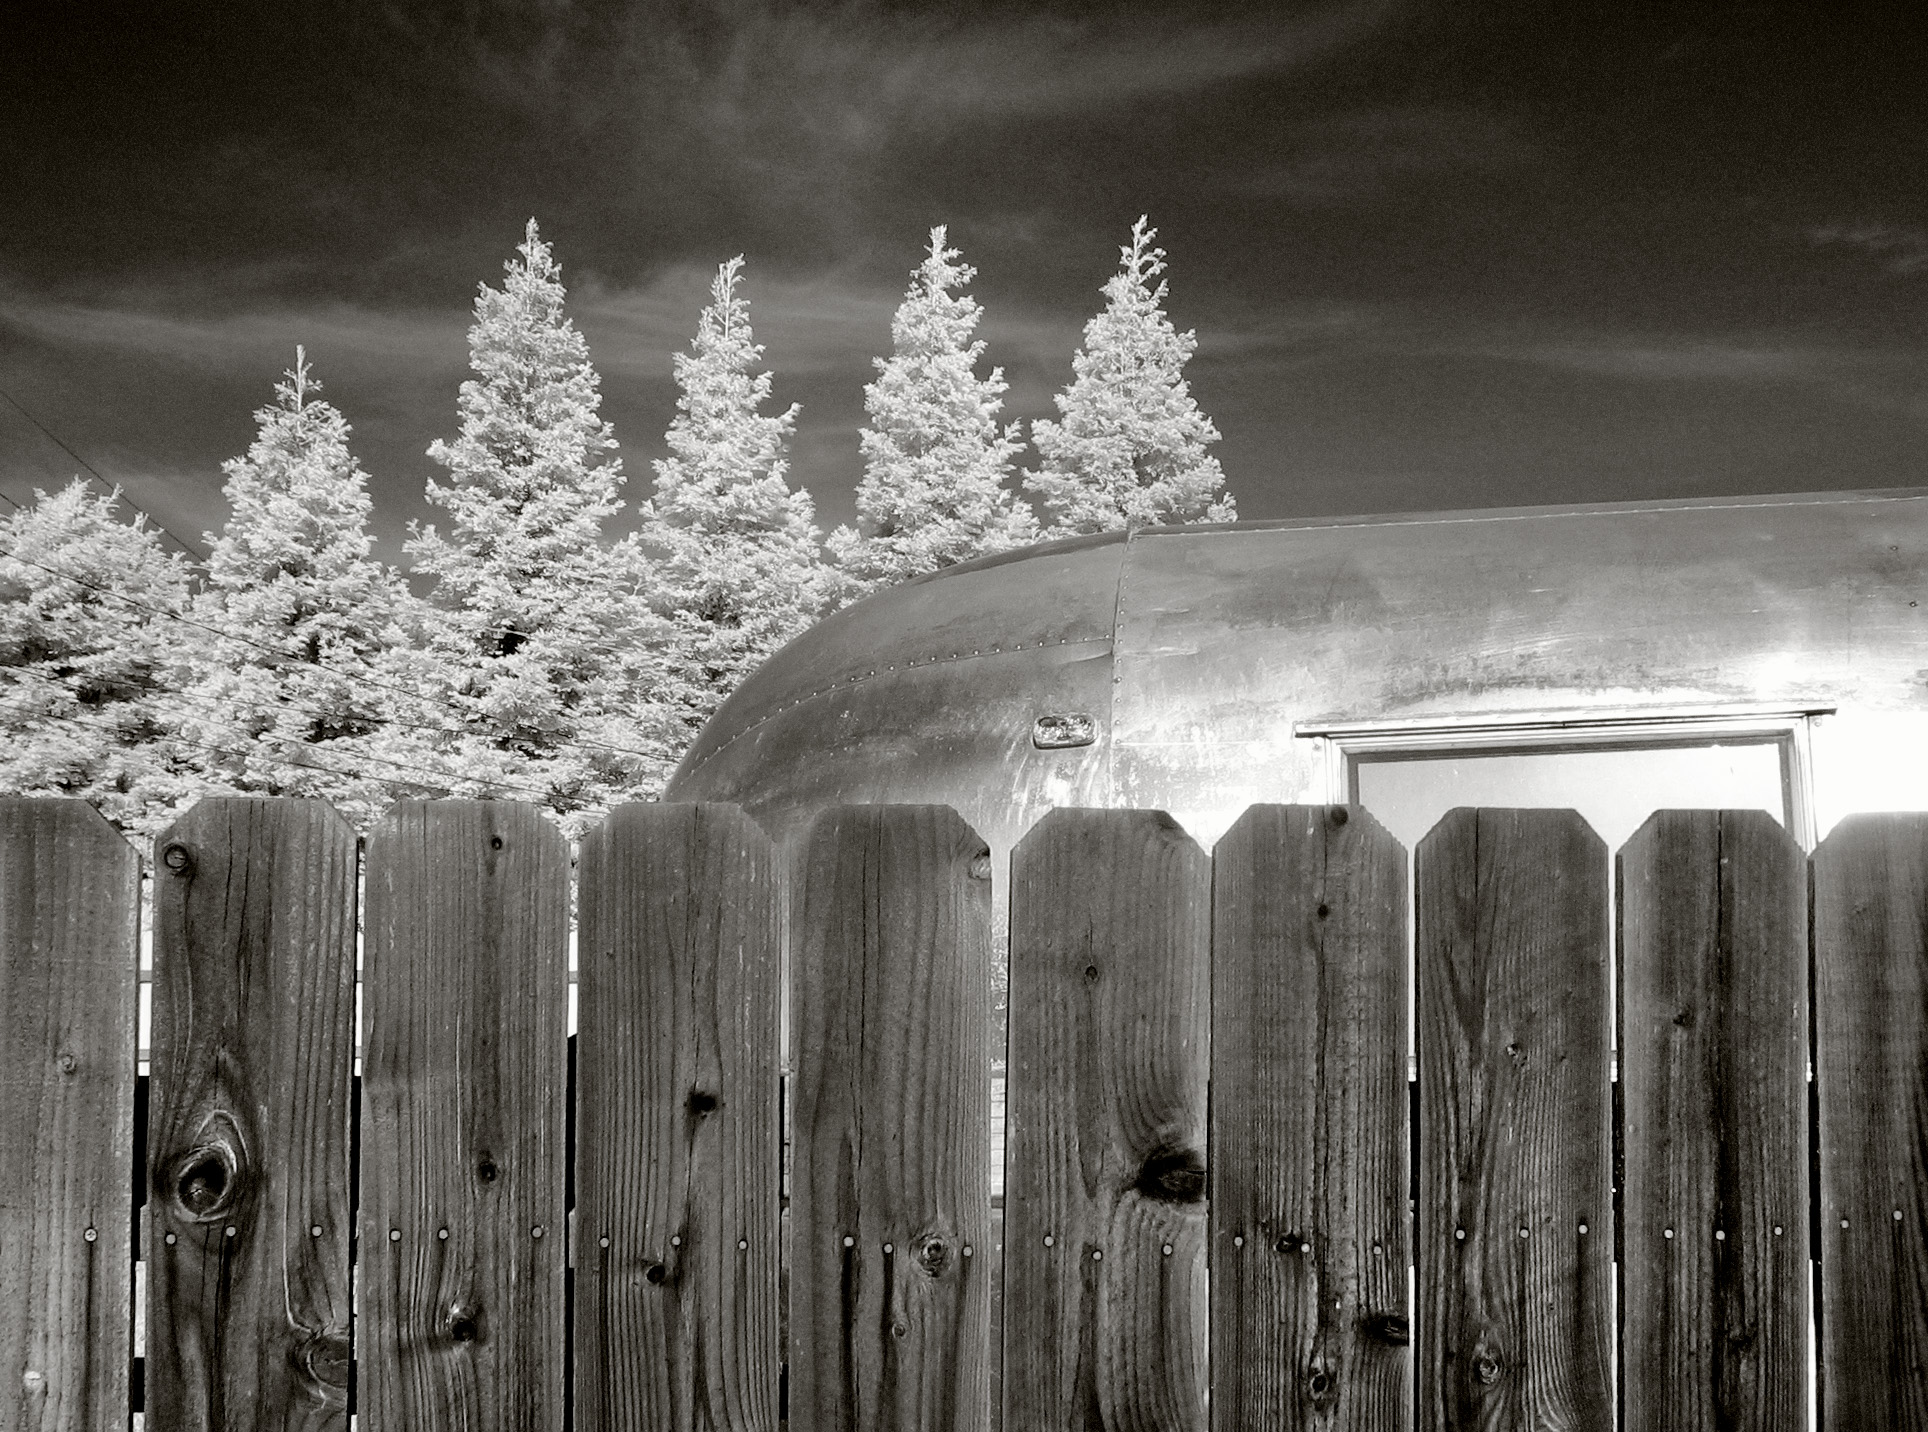
snow, winter, fence, black and white, sky, arch, ice, column, weather, monochrome, trees, wooden, icicle, trailer, hff, friday, aluminum, infrared, freezing, dogeared, airstream, monochrome photography, ancient history